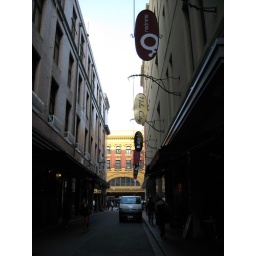
There were a ton of neat vertical signs on this street in Melbourne...great shot.